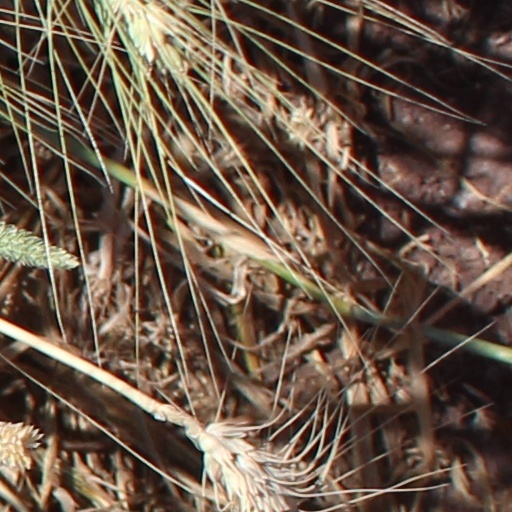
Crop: wheat